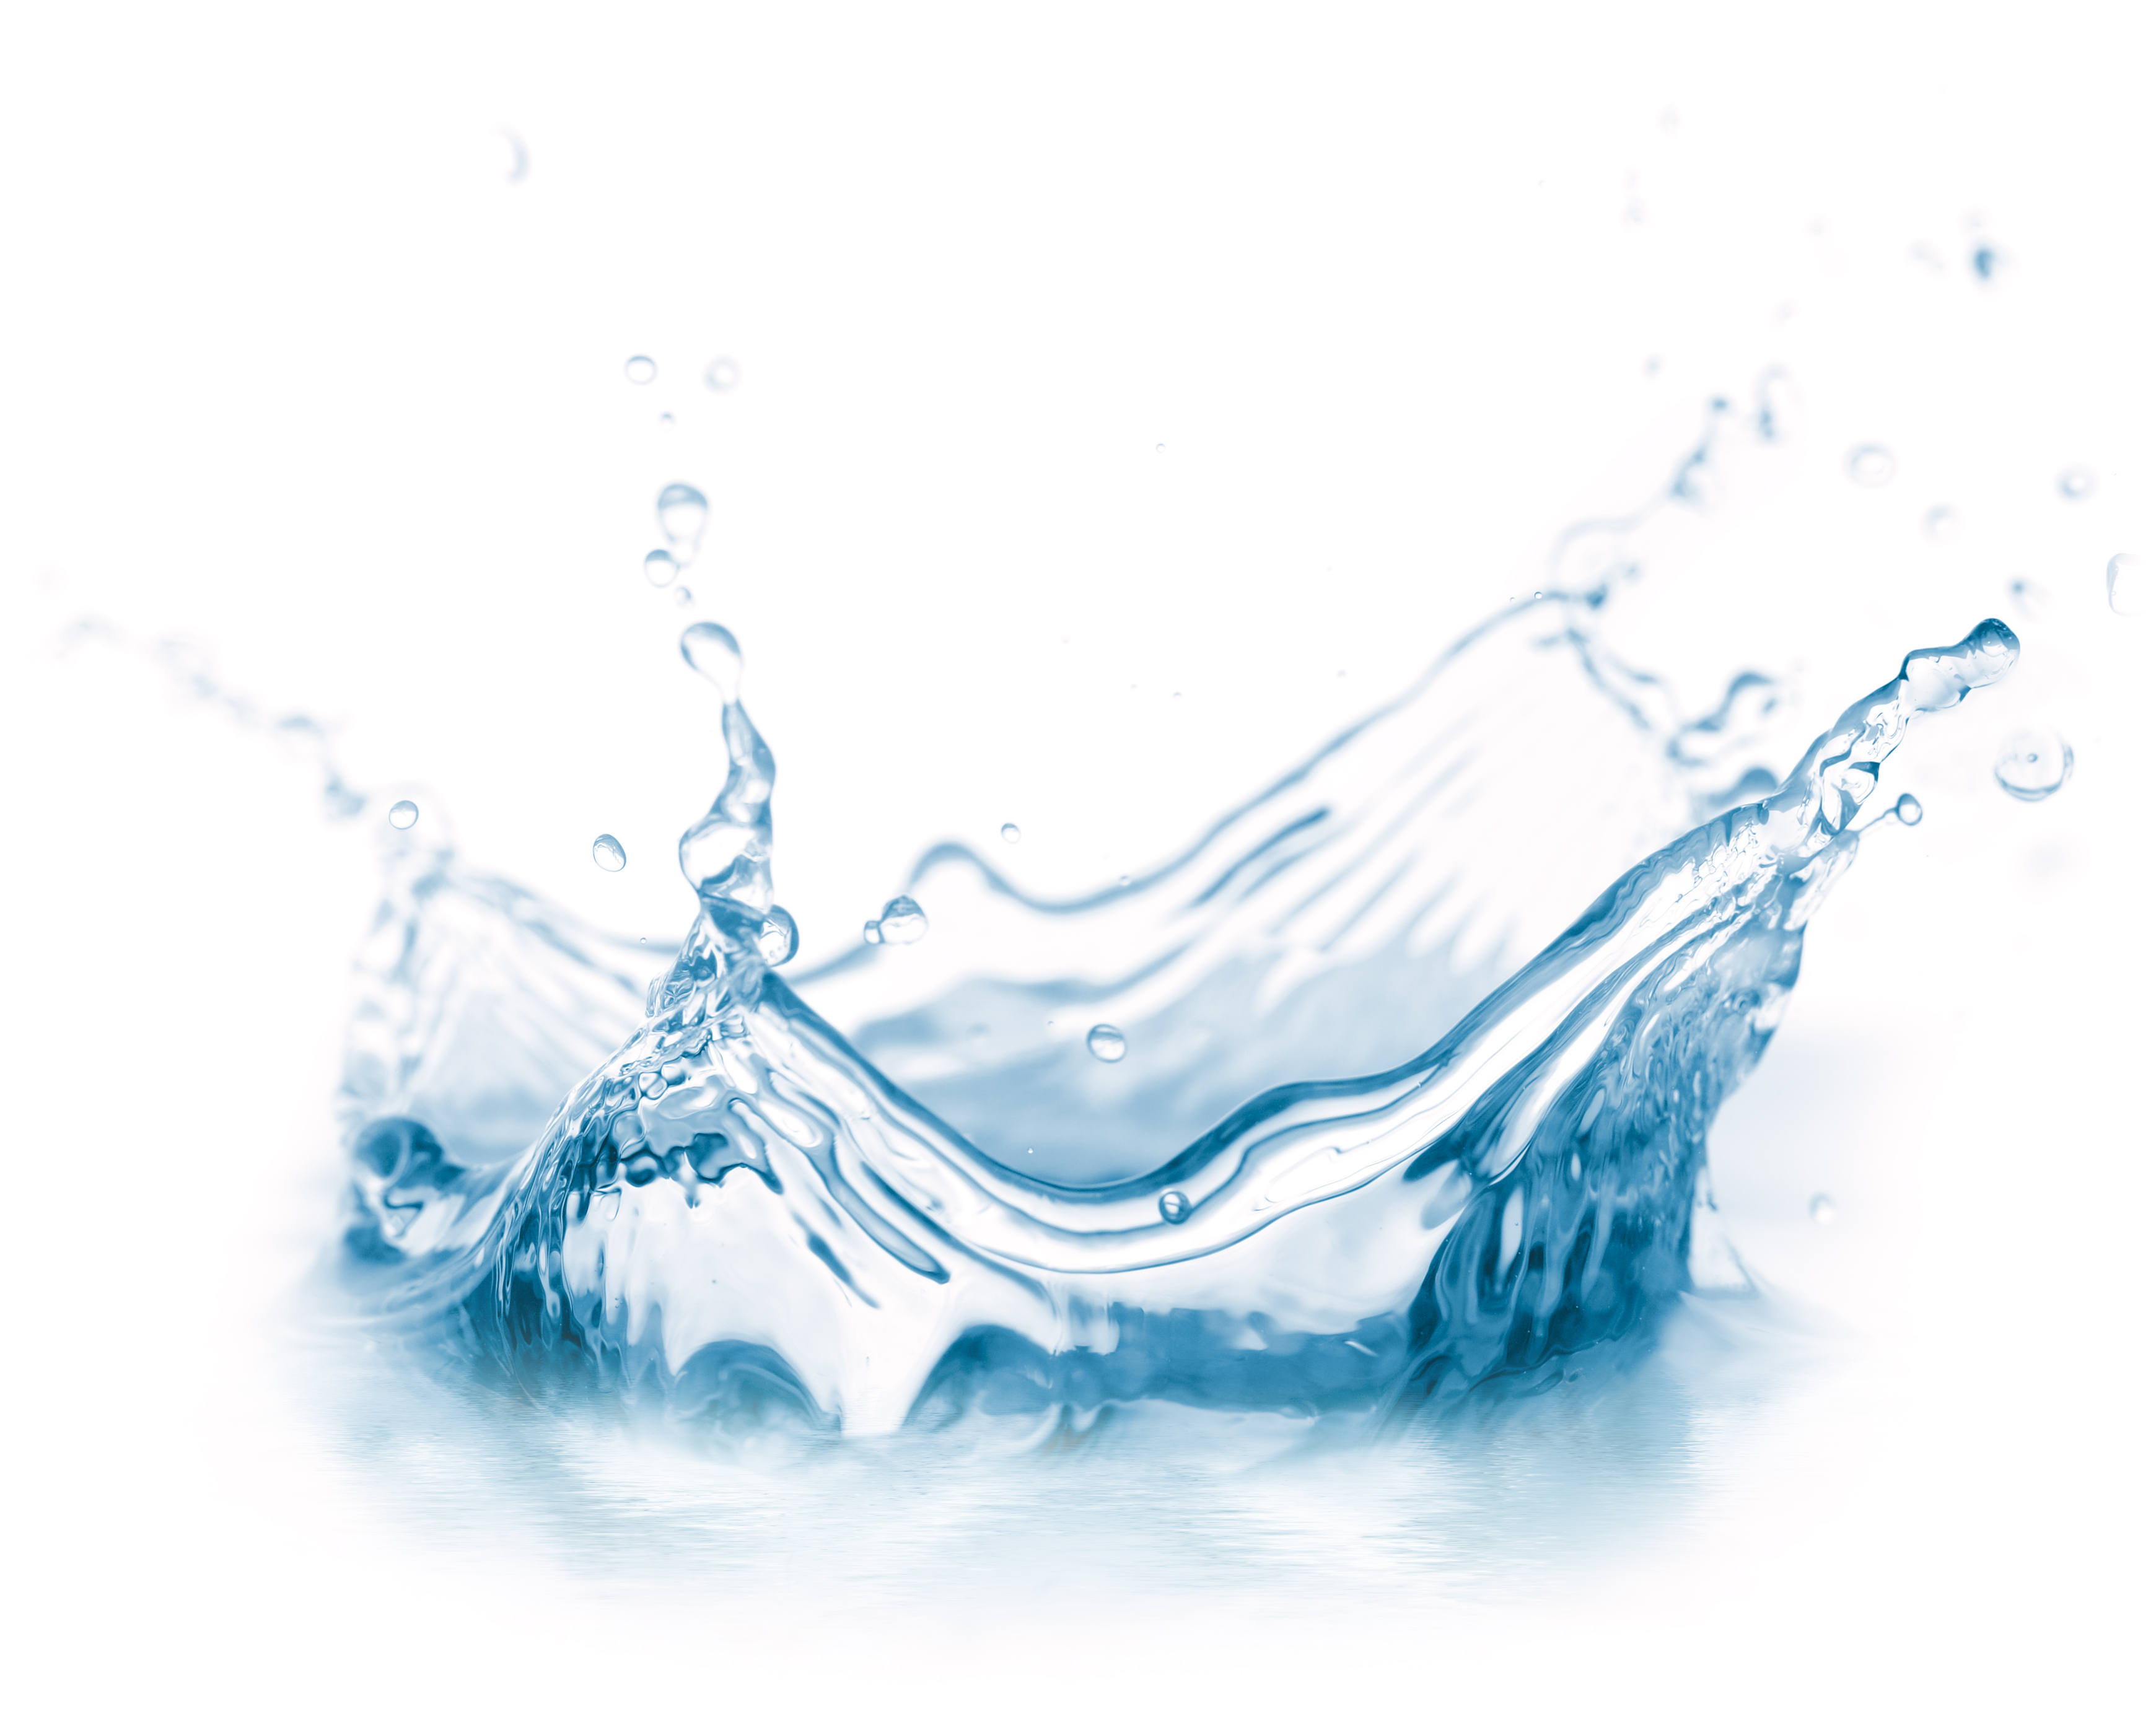
water, liquid, wave, drinking water, graphic design, drawing, illustration, drop, wind wave, graphics